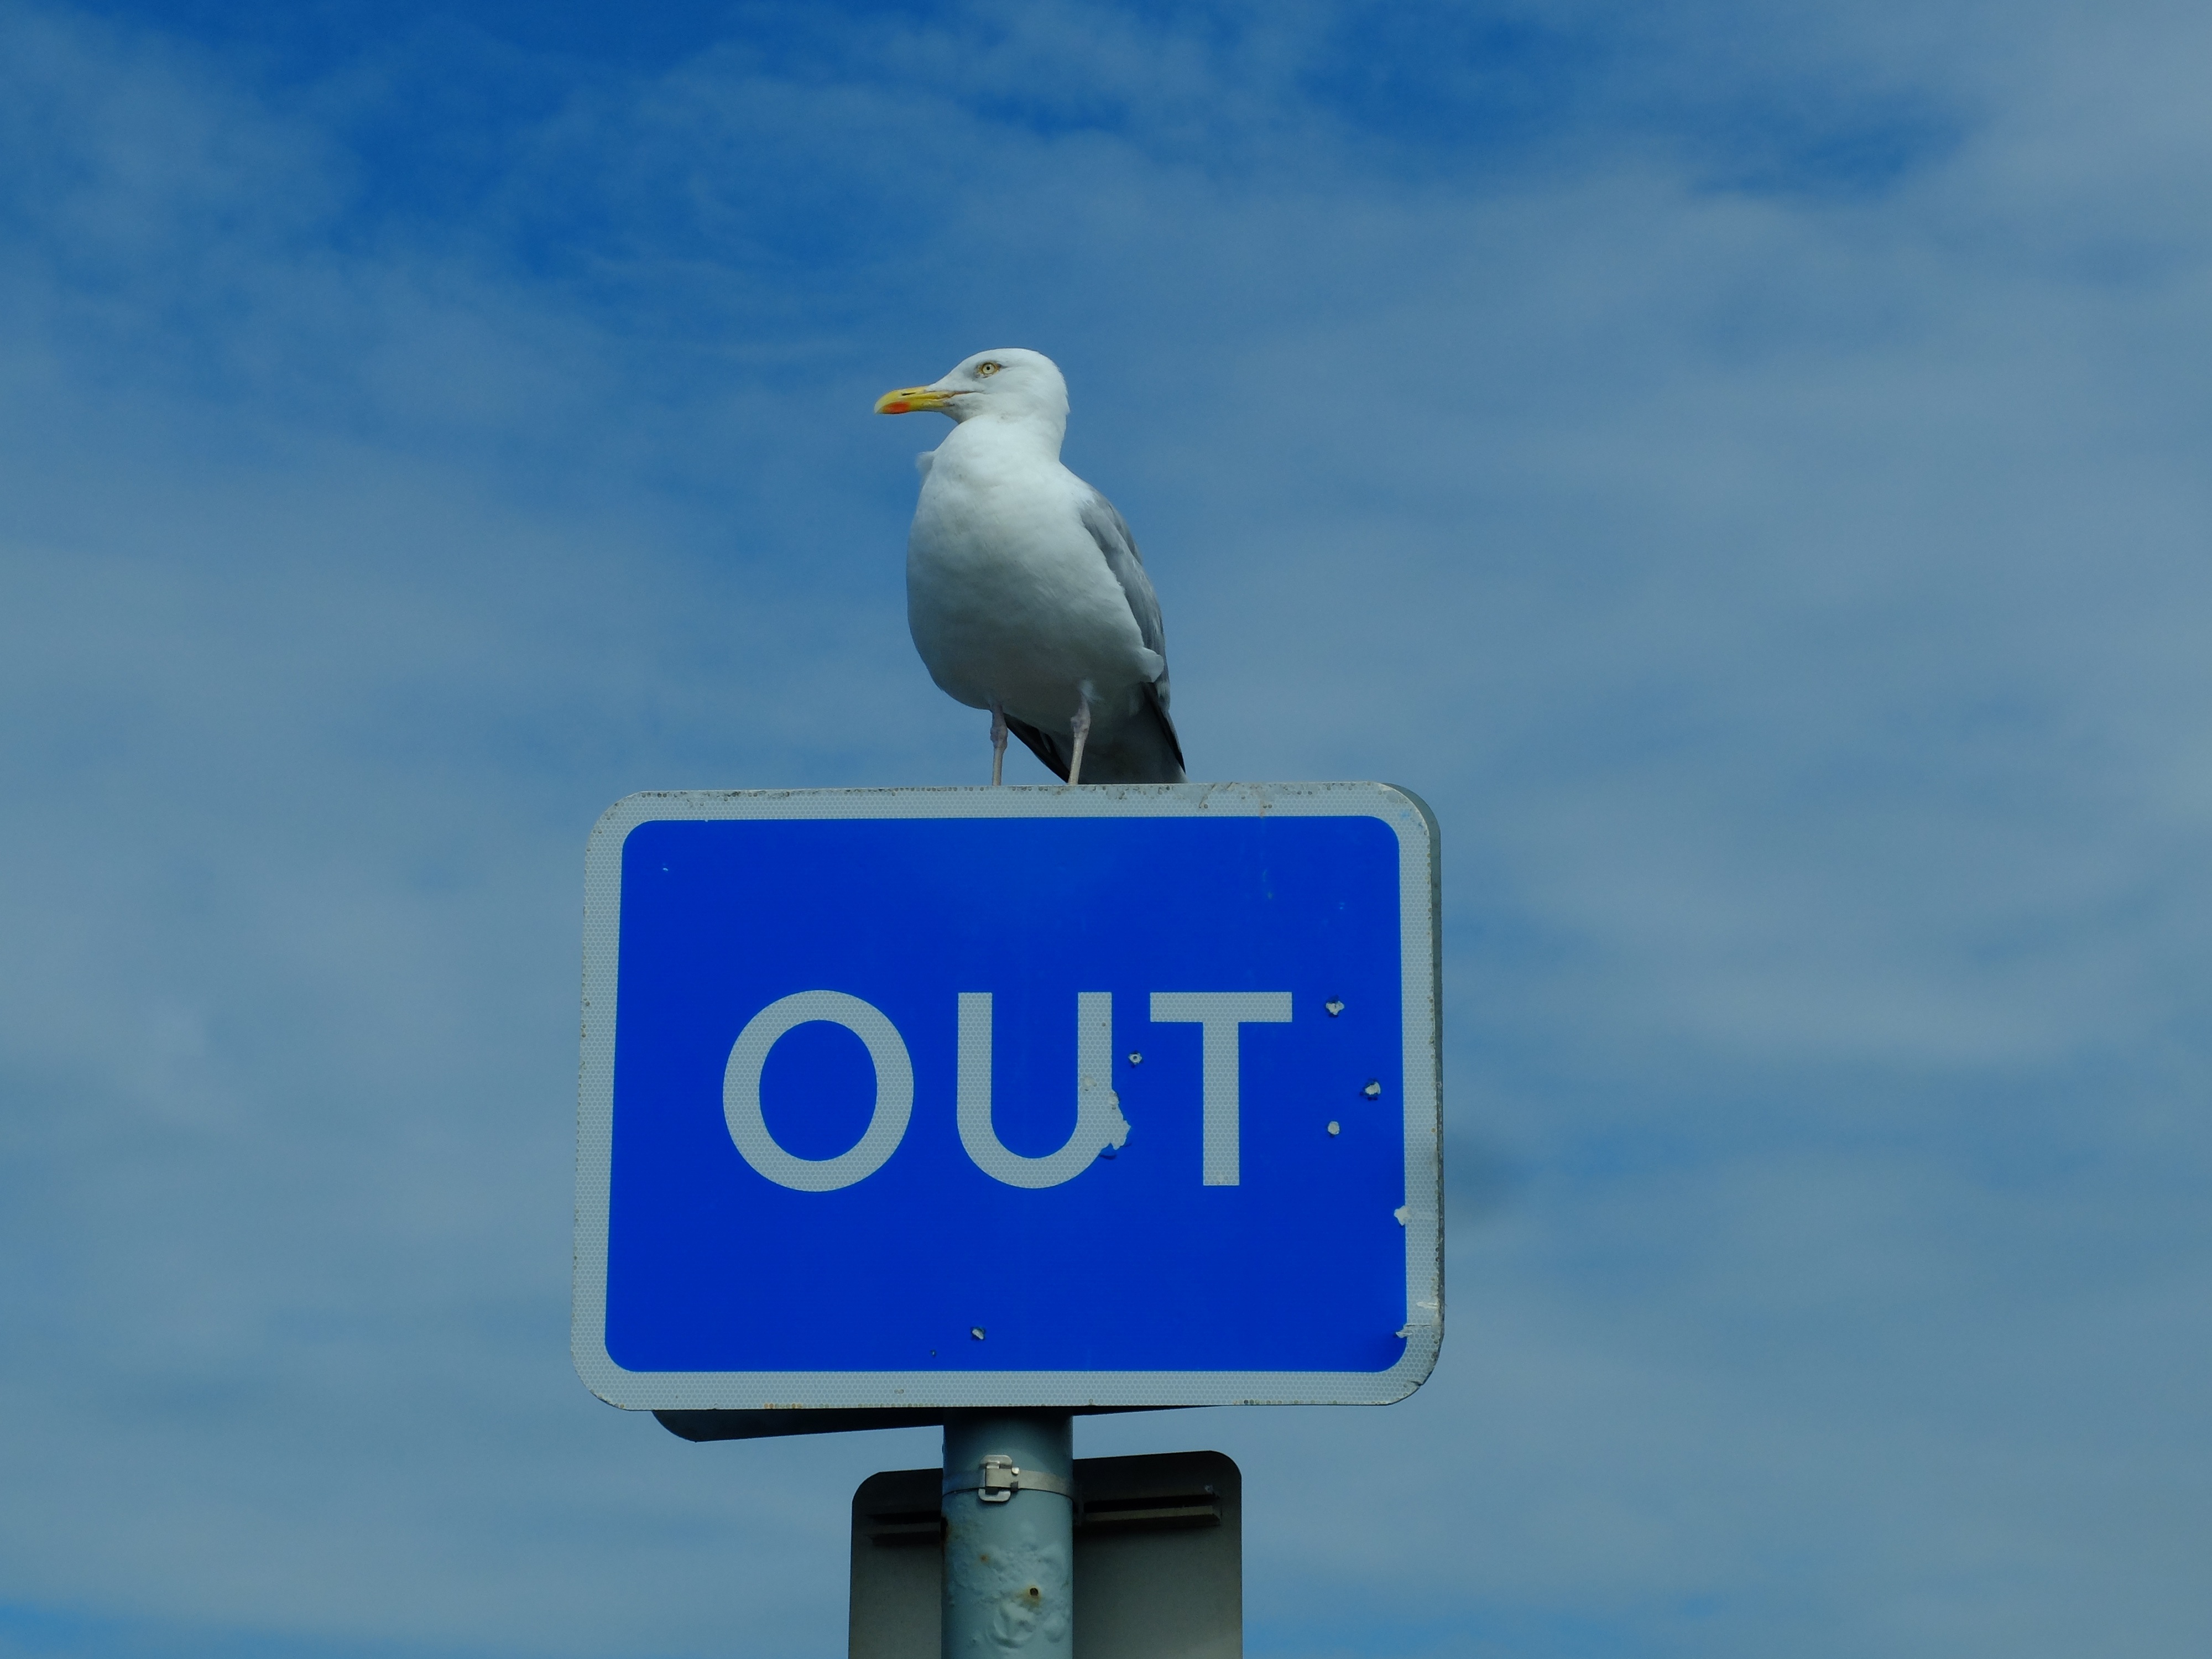
bird, sky, animal, seabird, seagull, sign, gull, blue, blue sky, clouds, shield, water bird